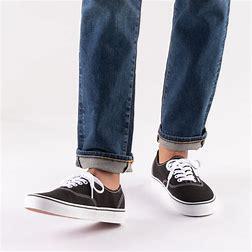
Brand: Vans
Model: Authentic Skate